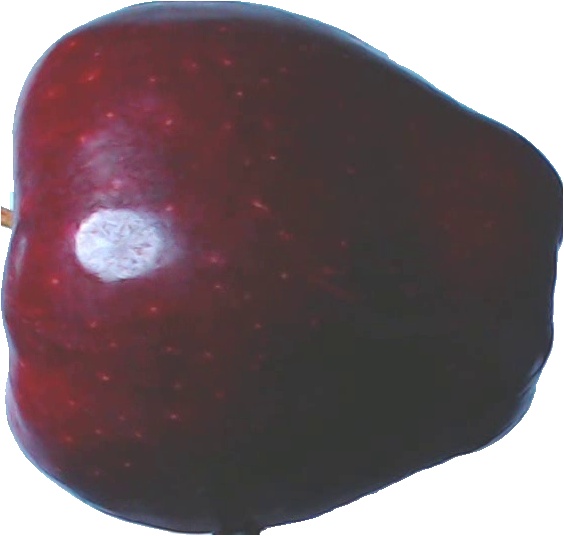
Label: apple_red_delicios_1